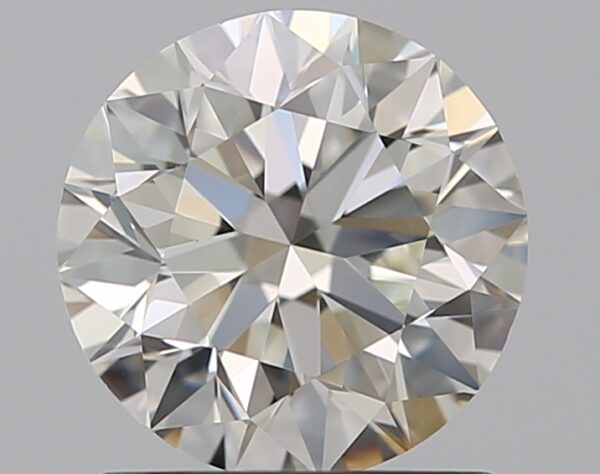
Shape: round
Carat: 1.01
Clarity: VS1
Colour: I
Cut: EX
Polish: EX
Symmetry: EX
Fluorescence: F
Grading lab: GIA
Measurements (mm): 6.35 x 6.39 x 4